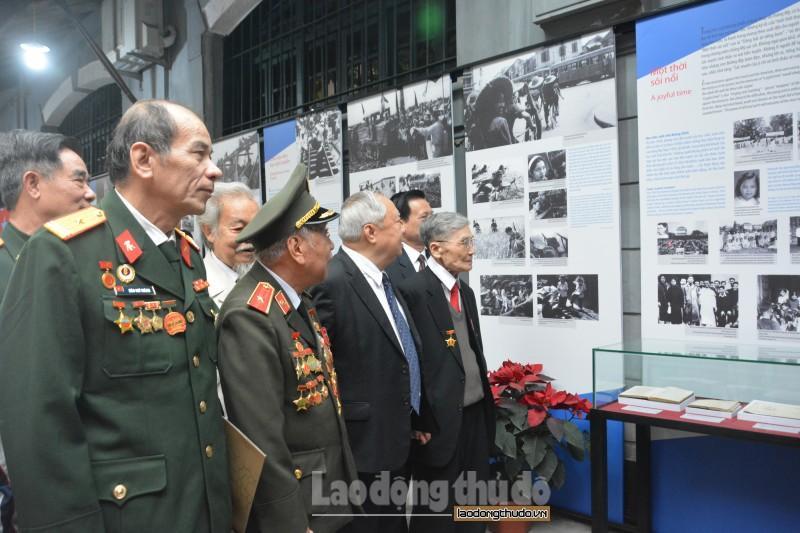
có một nhóm người mặt quân phục đang đứng trước những tấm bảng thông tin